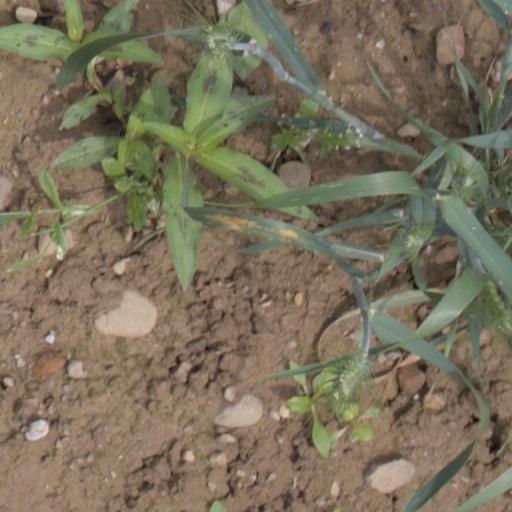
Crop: wheat